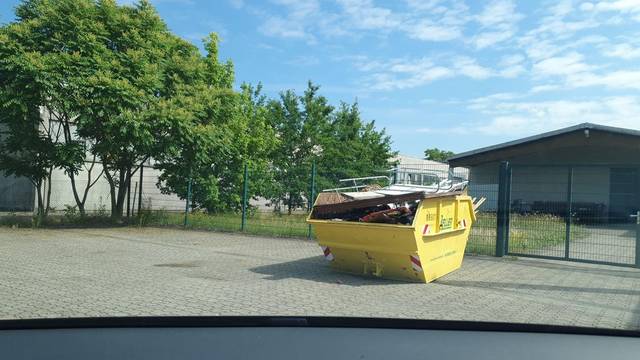
Region: Germany
Coordinates: 49.34, 8.419